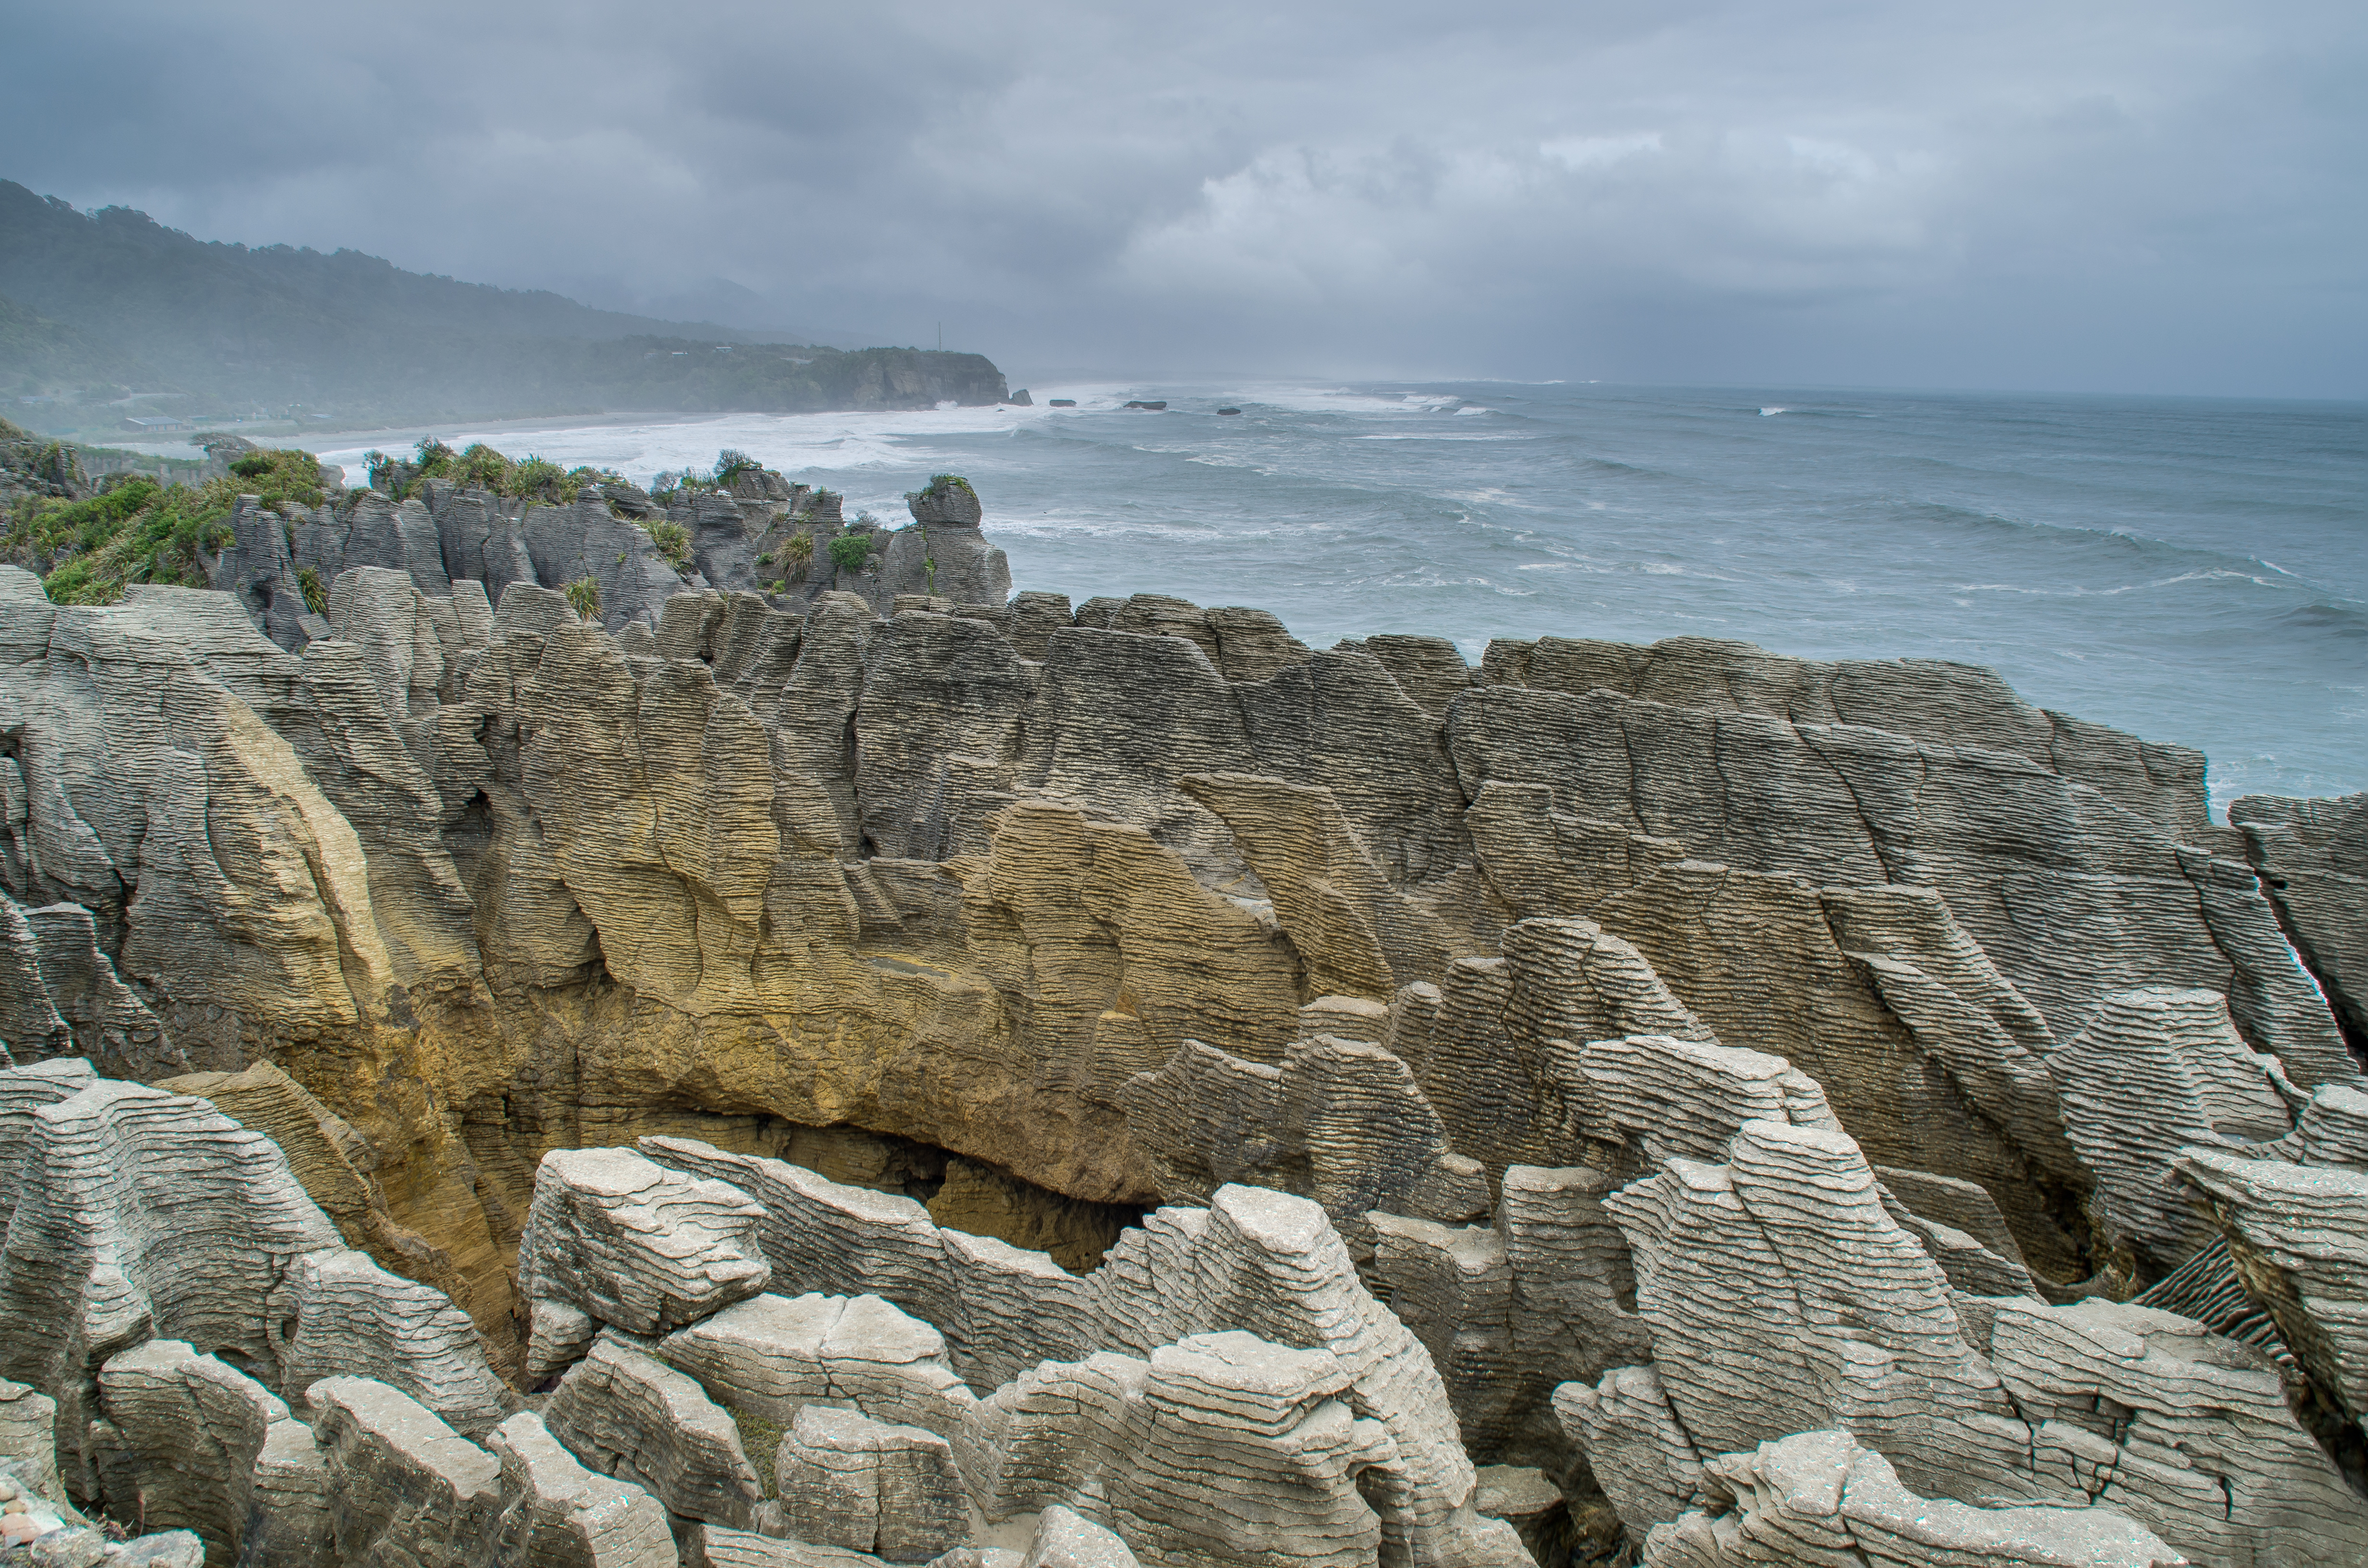
sea, coast, rock, ocean, shore, wave, formation, cliff, island, nikon, terrain, material, erosion, pancake, rocks, south, hdr, waves, clouds, geology, newzealand, badlands, limestone, tamron, d5100, cape